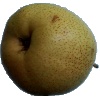
Label: Pear Forelle 1